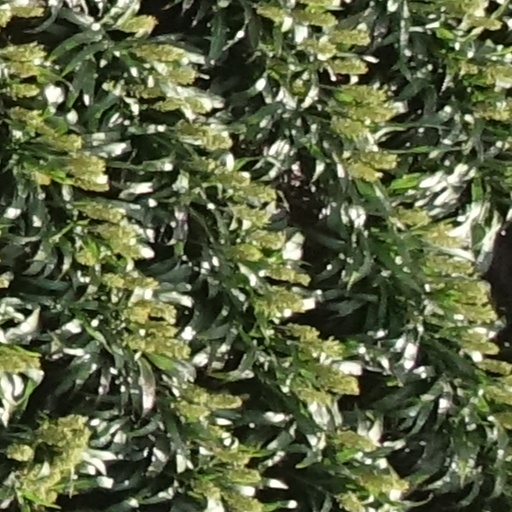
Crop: sorghum